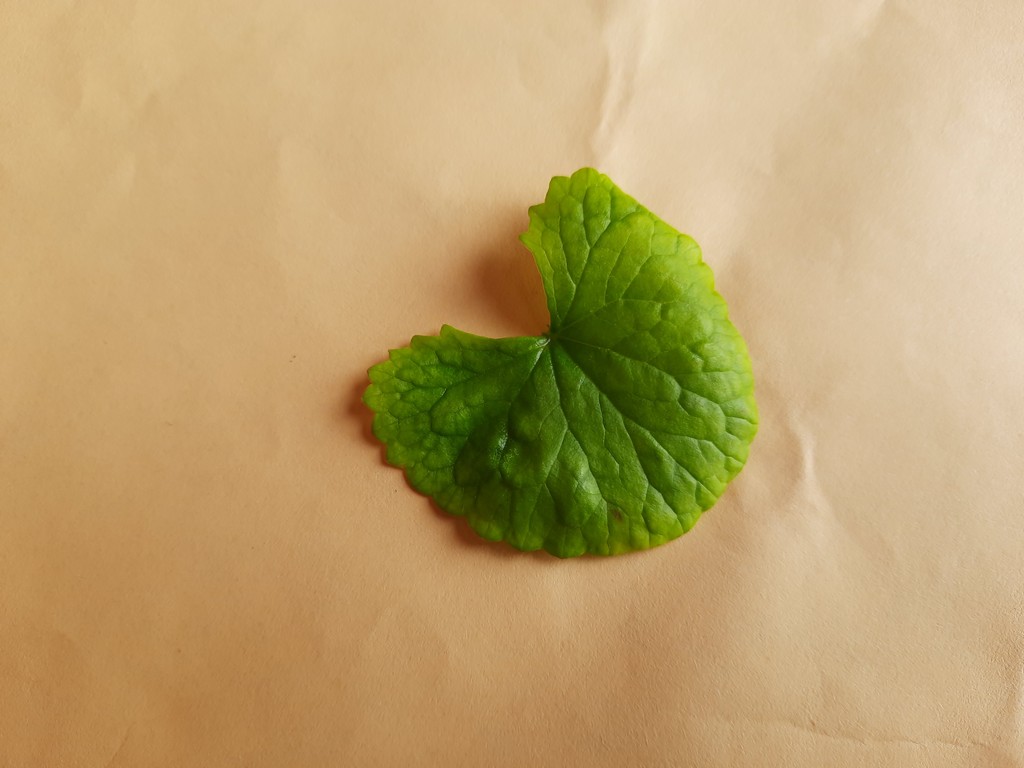
Label: Healthy